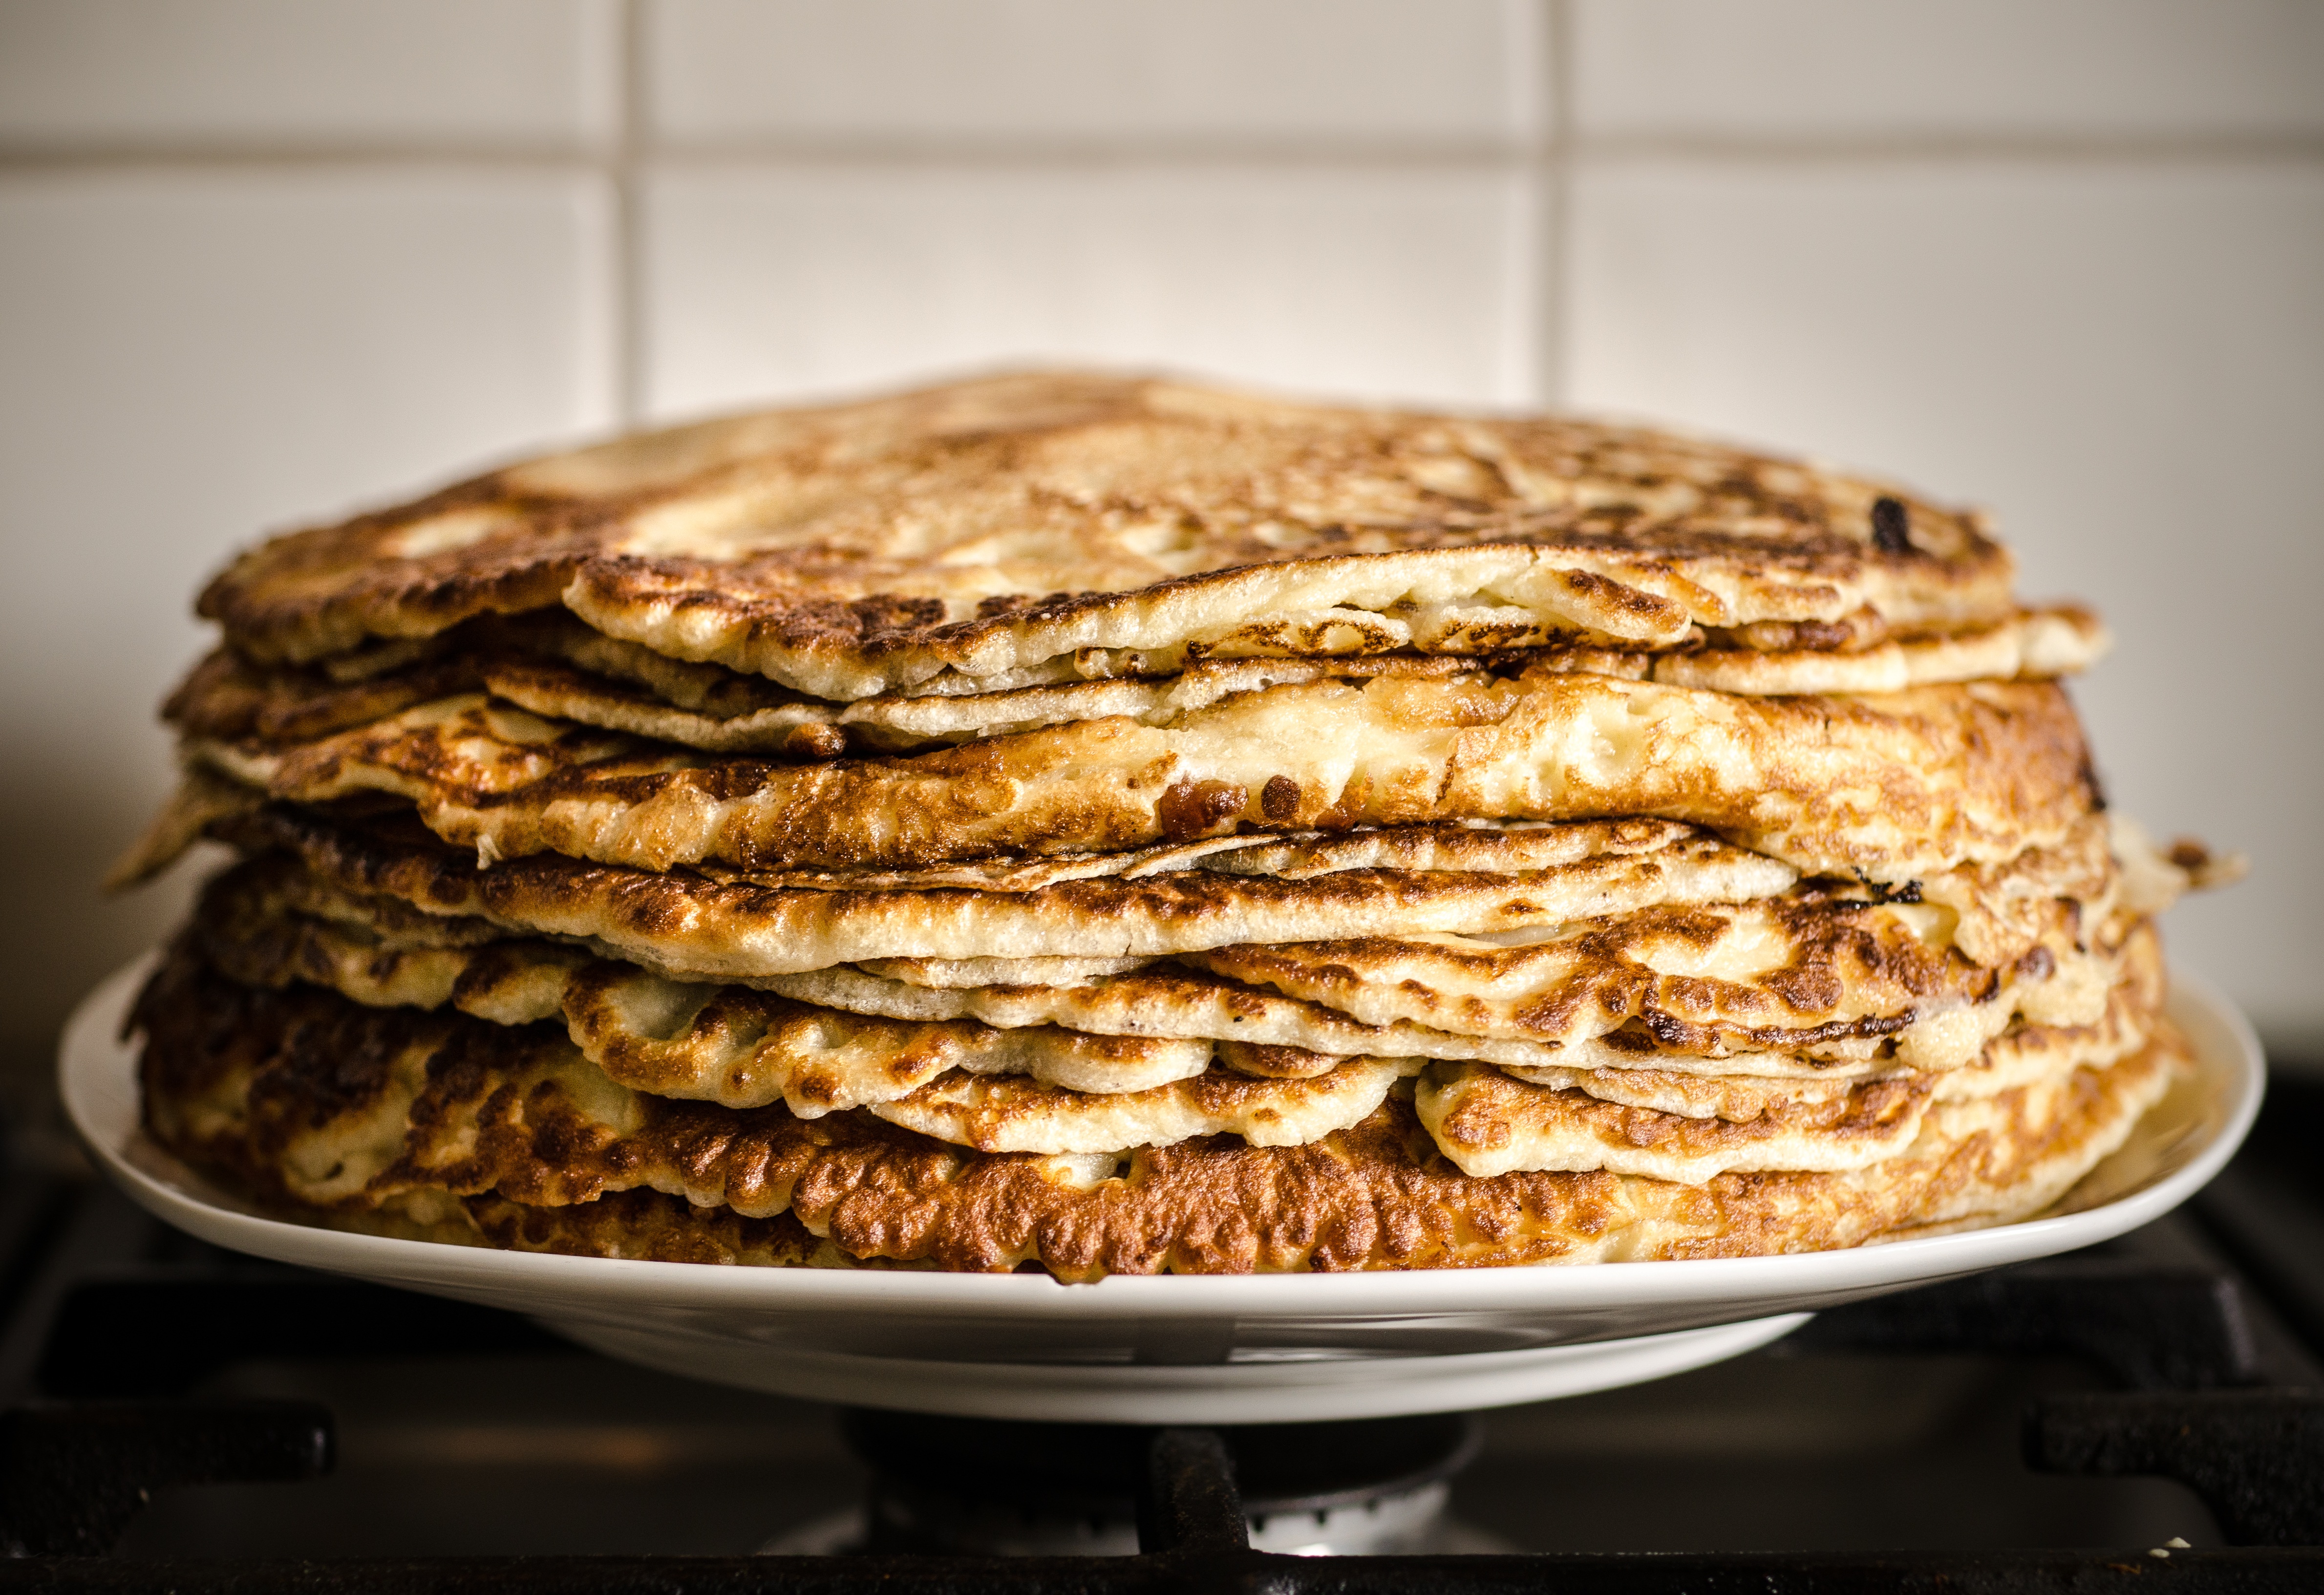
sweet, dish, meal, food, cooking, produce, plate, kitchen, recipe, breakfast, baking, dessert, cuisine, bakery, pancake, children, fun, hot, party, birthday, baked goods, pancakes, grass family